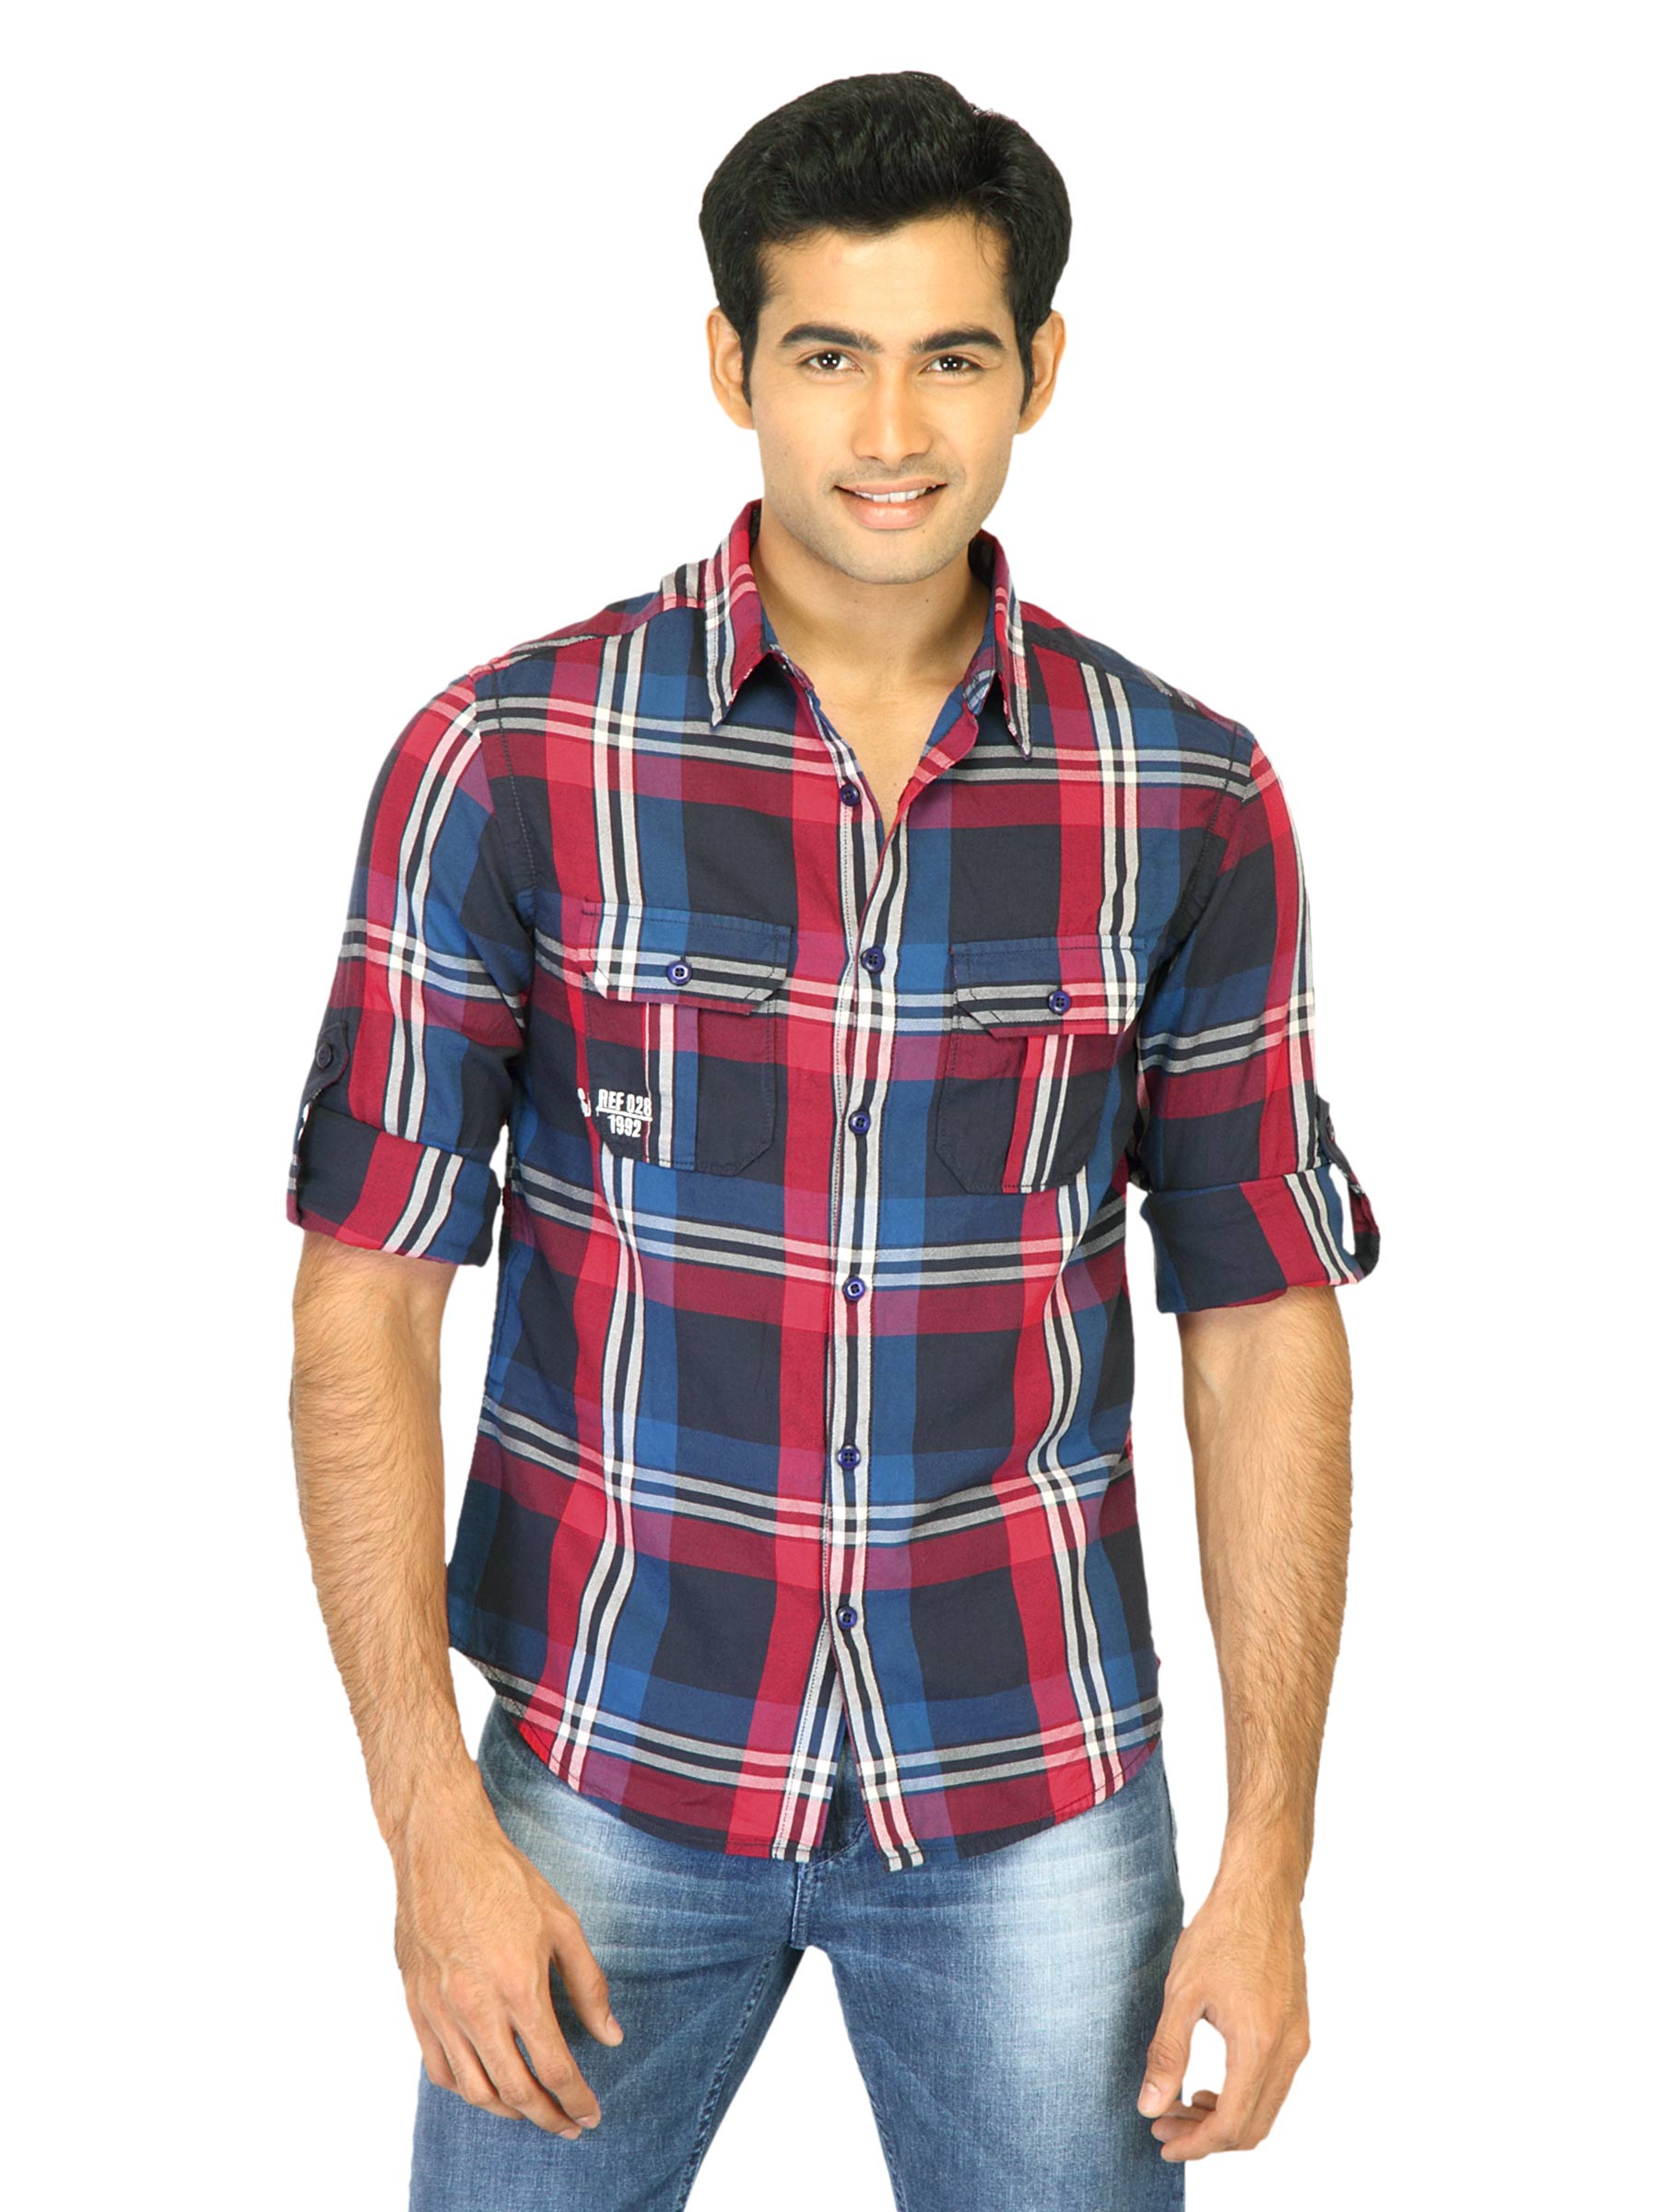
Spykar Men Check Red Shirts
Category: Apparel / Topwear / Shirts
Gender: Men
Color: Red
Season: Fall 2011
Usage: Casual